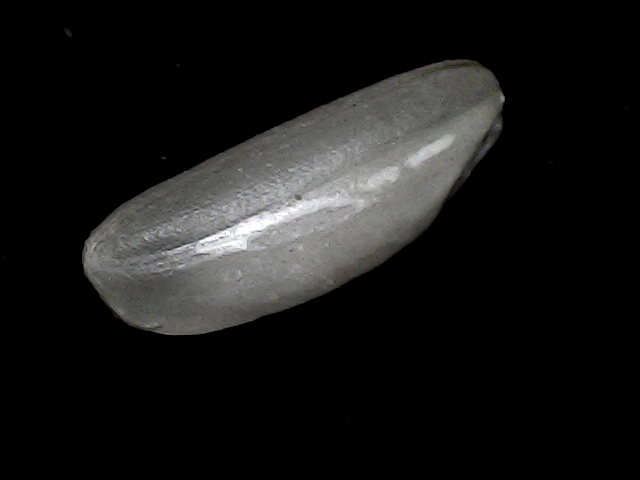
Rice variety: BD49